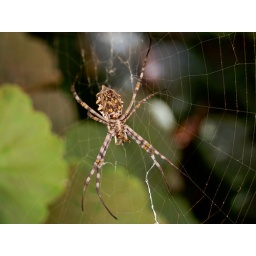
This spider was the first thing I saw when I arrived at the beach house in Cape Verde.